José Marín Varona

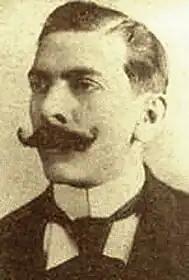
José Marín Varona.

José Marín Varona (Camagüey, March 10, 1859Havana, September 17, 1912) was a Cuban composer, conductor, pianist and professor.